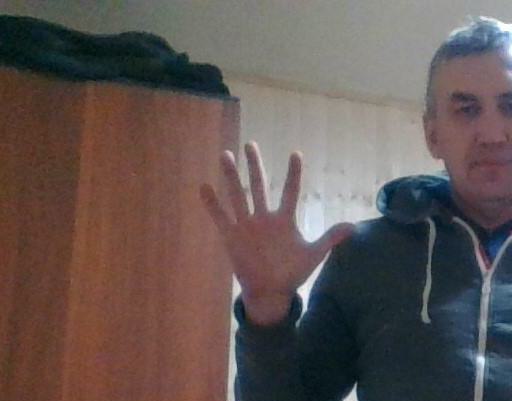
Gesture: palm